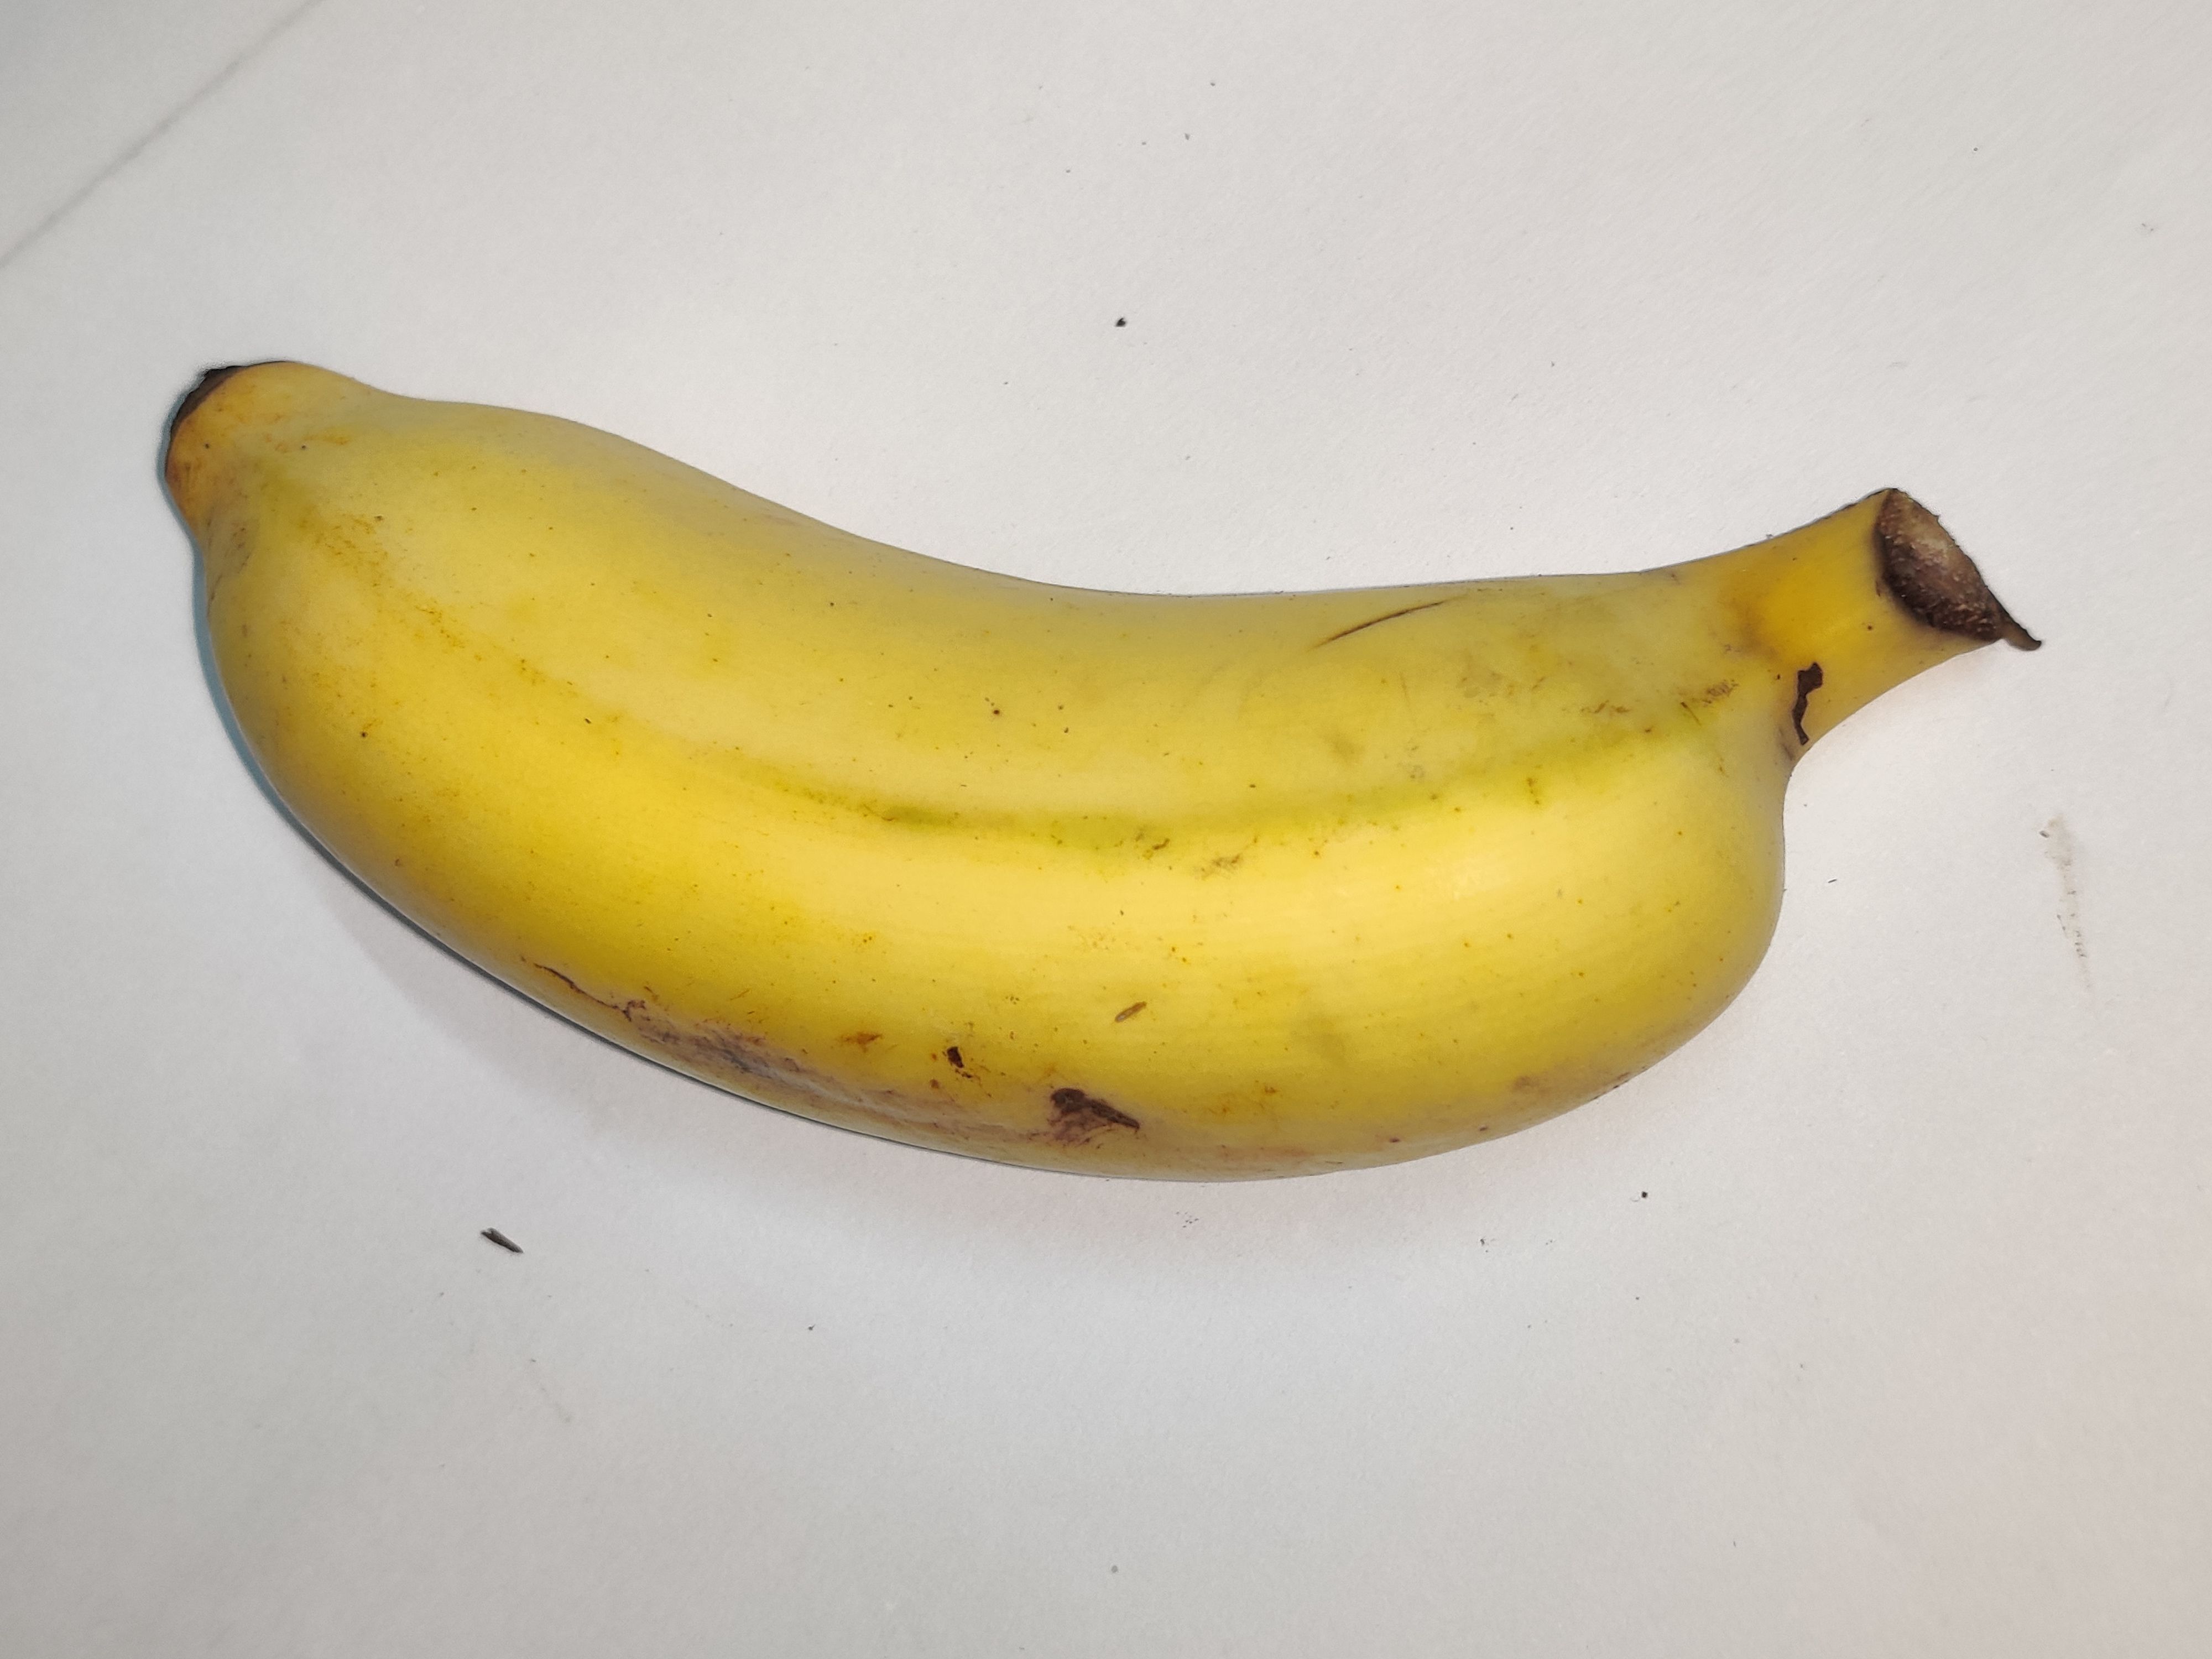
Fruit: banana
Grade: 1st-grade